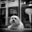
Label: dog